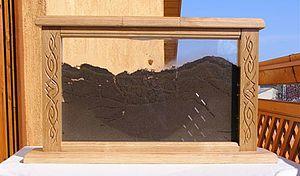
L’élevage des fourmis consiste au maintien de façon pérenne de l’ensemble ou d'une partie des différentes castes de fourmis d’une colonie dans un milieu artificiel. L’élevage de fourmis est réalisé dans des laboratoires de recherche ou par des amateurs comme loisir.